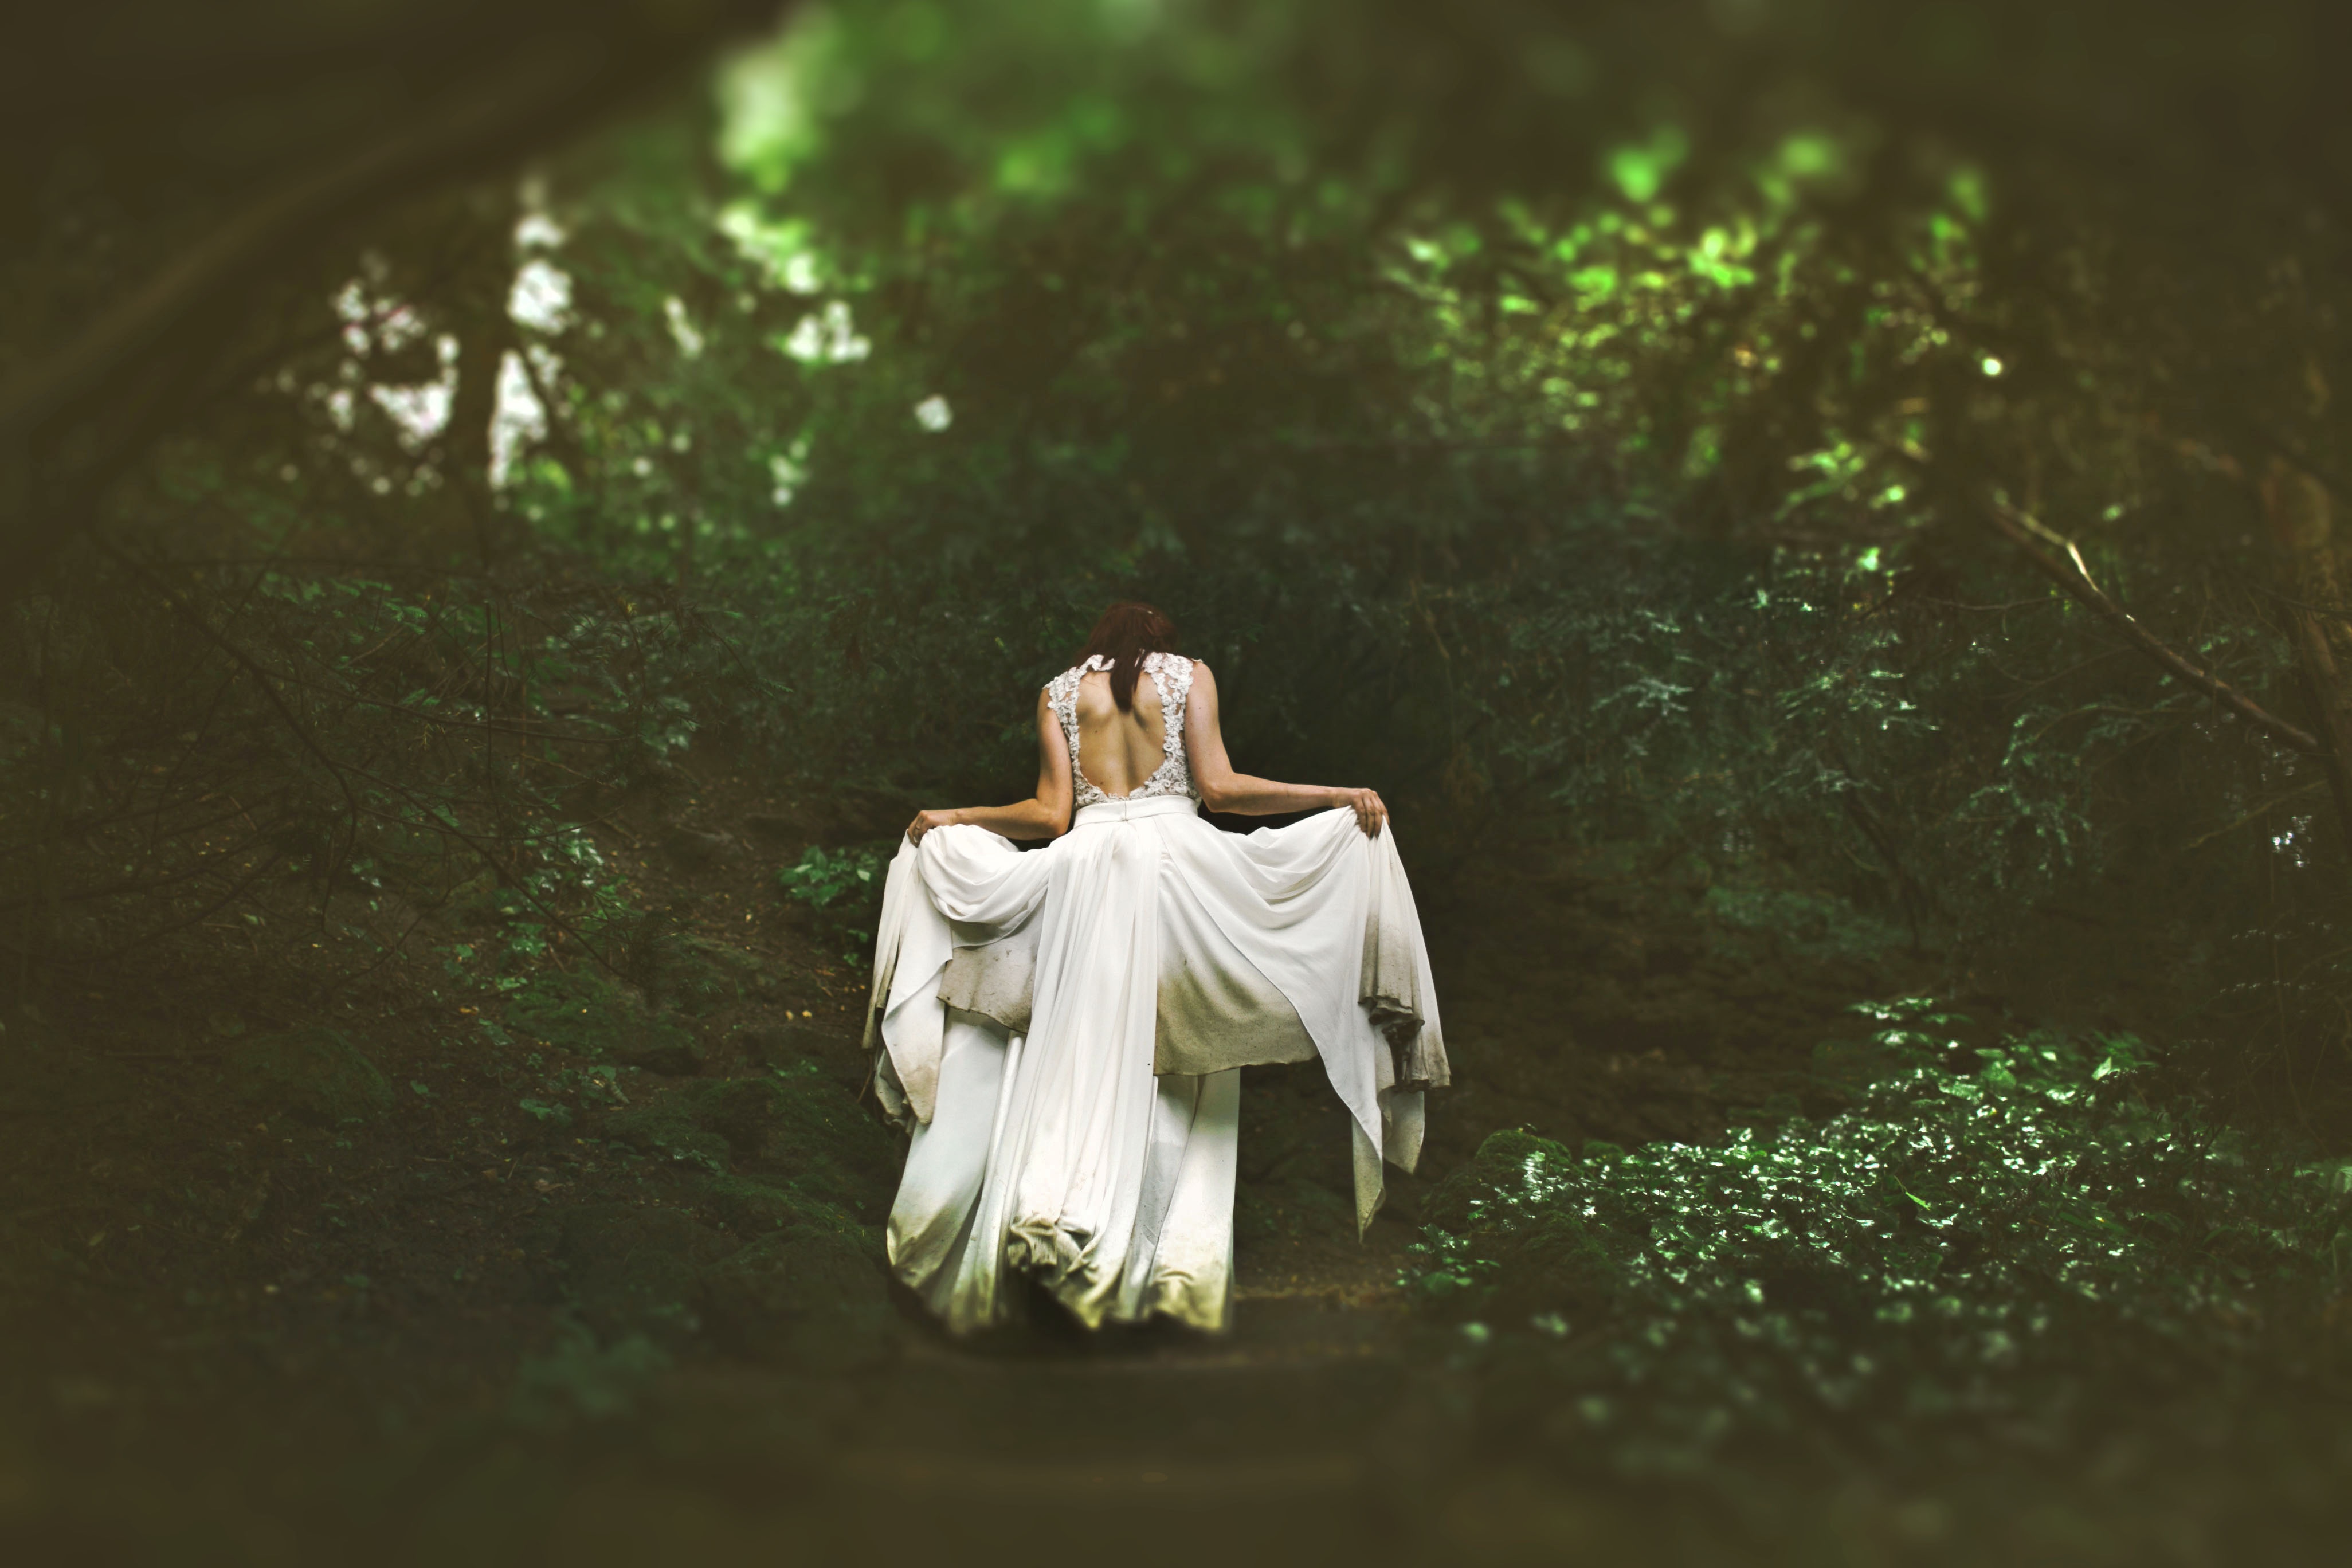
woman, photography, sunlight, flower, love, green, romance, wedding dress, bride, dress, photograph, emotion, interaction